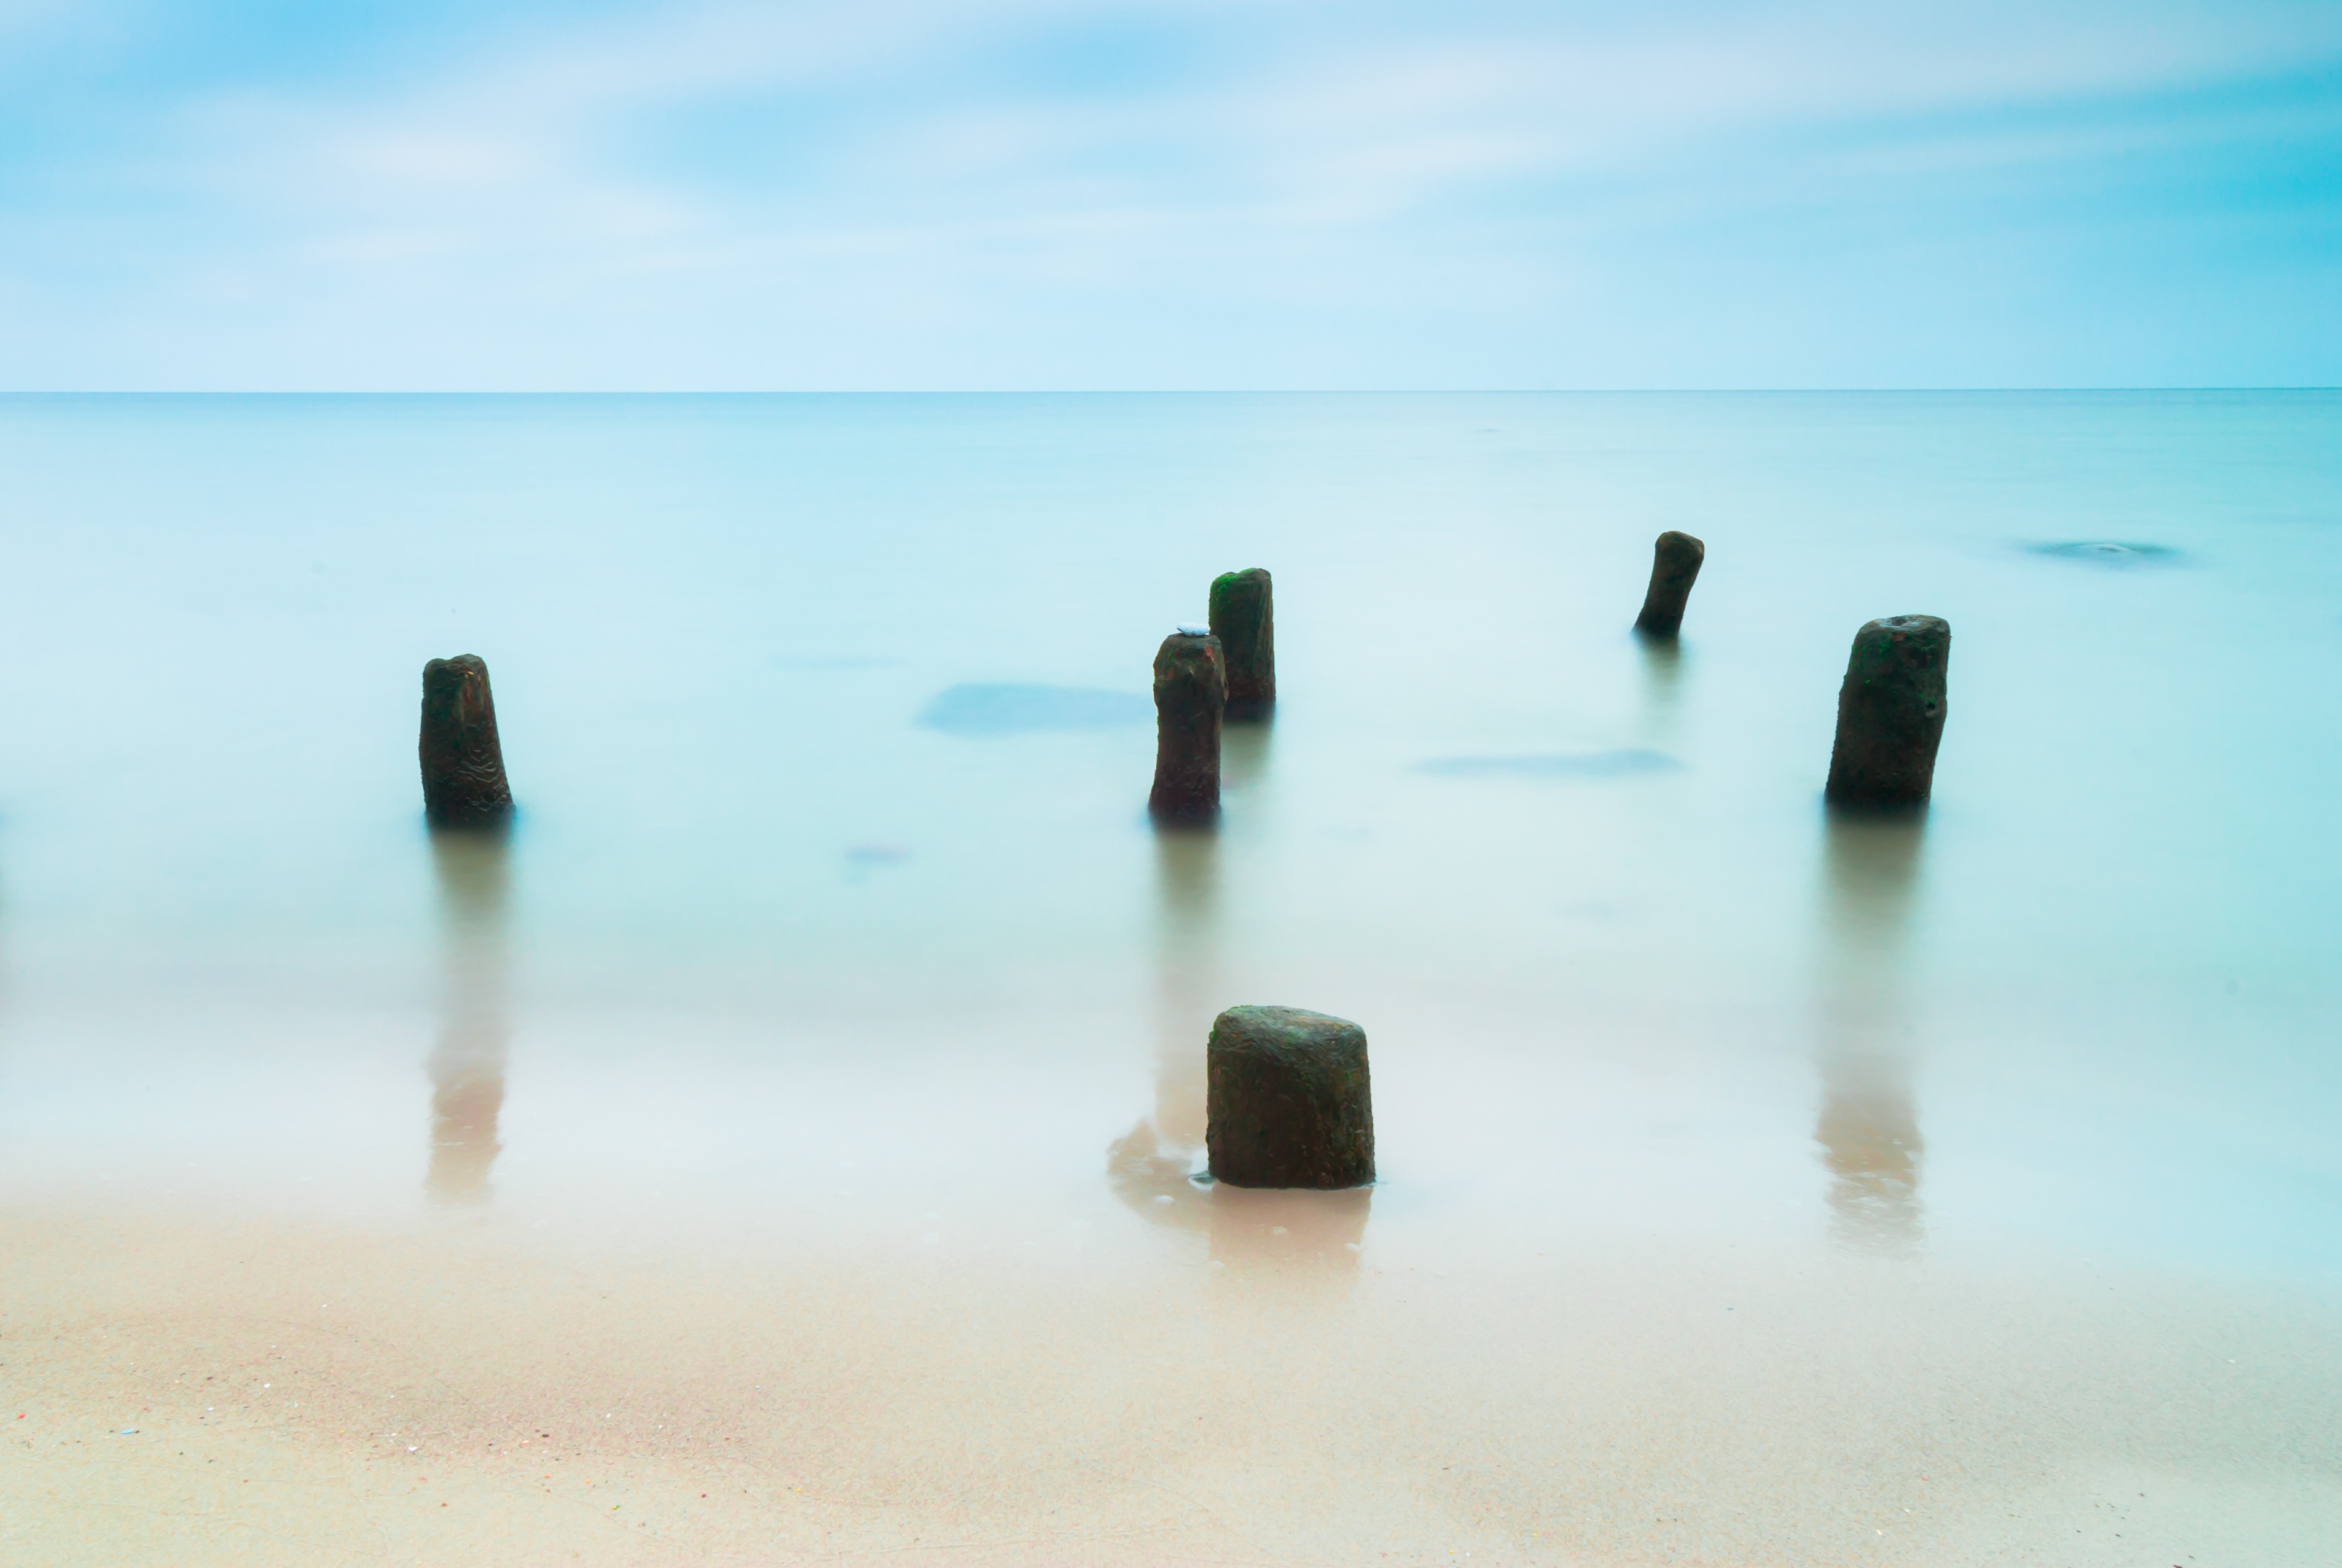
beach, sea, coast, water, sand, ocean, horizon, morning, wave, reflection, blue, material, zen, stones, wide, shape, baltic sea